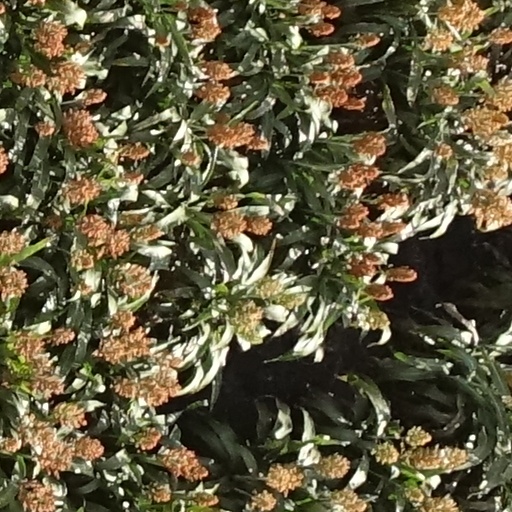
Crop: sorghum